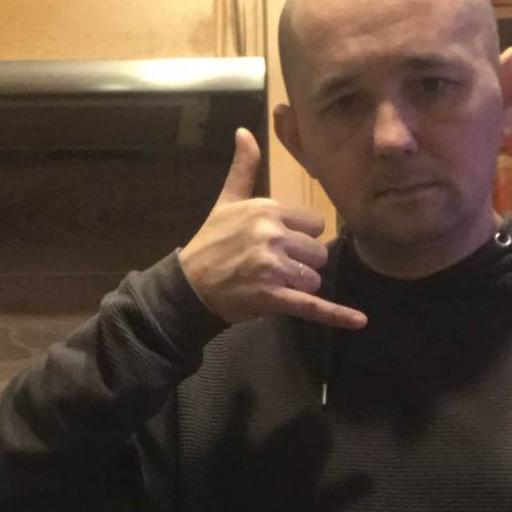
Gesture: call